Capture of Béjaïa (1555)

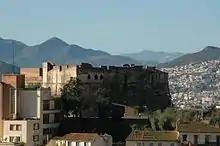
Spanish Fort Barral, also known as bordj Moussa in Bejaia

Former capital of the dissident Hafsid emirs of Bougie, the city was taken by the Spaniards in 1510. Emir Abderrahmane withdrew to the Kalâa of Beni Abbès and established a principality around the fortified city. The sultans of the Kalâa maintain the dream of taking over the city to reconstitute the ancient kingdom of Bougie. In this context, the views of the regency of Algiers on Bougie are perceived, on the one hand as an obstacle for the sultans of the Kalâa and on the other hand as a necessity with a view to holy war and disputes between Christianity and Islam.